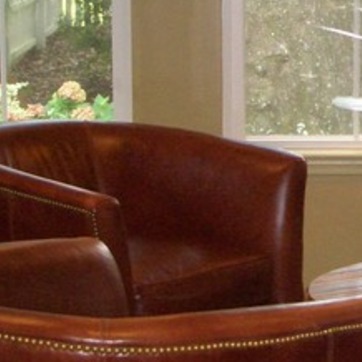
Material: leather